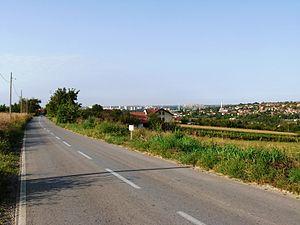
La Fruška gora est un massif montagneux situé en Serbie, au nord de la région de Syrmie, dans la province autonome de Voïvodine.